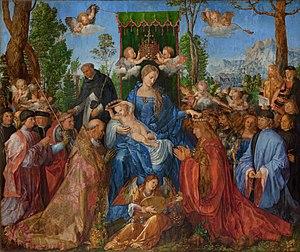
Prague est la capitale et la plus grande ville de la Tchéquie, en Bohême. Située au cœur de l'Europe centrale, à l'ouest du pays, la ville est édifiée sur les rives de la Vltava.
Le chérubin ou angelot est une figure d'ange qu'on trouve dans la religion juive et chrétienne. Leur figure originale est une « créature de sainteté », au physique qui mélange le lion, le taureau, l'oiseau et l'homme.
Le rosaire est un exercice de piété catholique qui consiste à dire quatre chapelets d'oraisons. Consacré à la Vierge Marie, Mère de Jésus-Christ, il tire son nom du latin ecclésiastique rosarium qui désigne la guirlande de roses dont les représentations de la Vierge sont couronnées.
La Renaissance vénitienne est la déclinaison de l'art de la Renaissance développé à Venise entre les XVᵉ et XVIᵉ siècles.